The Grissom Gang

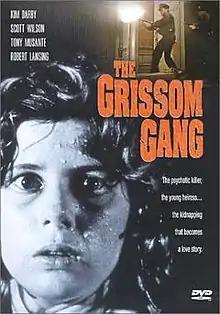

The Grissom Gang is a 1971 American crime neo noir directed and produced by Robert Aldrich from a screenplay by Leon Griffiths. The film is the second adaptation of the 1939 novel "No Orchids for Miss Blandish" by James Hadley Chase; a previous version had been made in Britain in 1948. The cast includes Kim Darby, Scott Wilson, Tony Musante, Robert Lansing, Irene Dailey, Connie Stevens, Wesley Addy, Joey Faye and Ralph Waite.